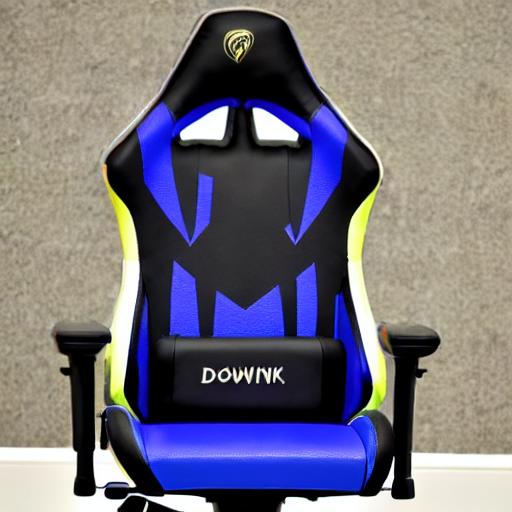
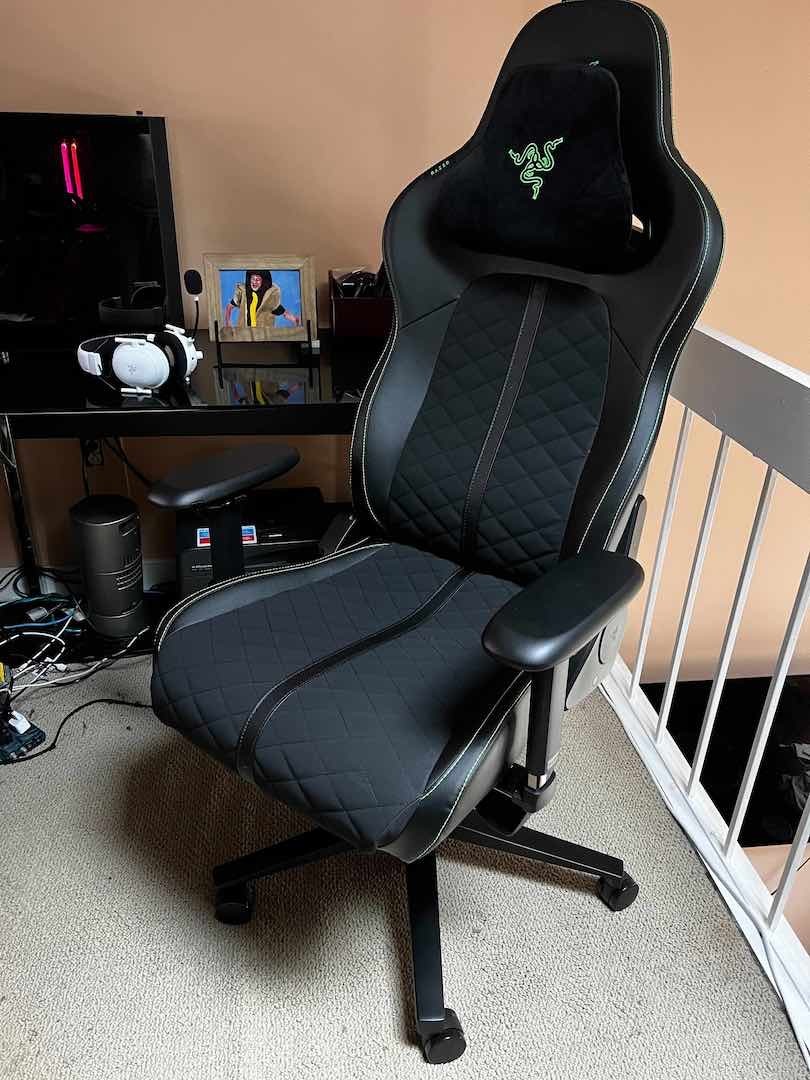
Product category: items_chair
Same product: no